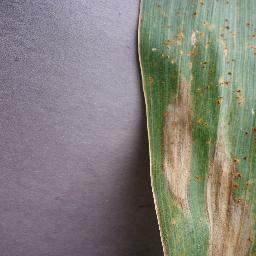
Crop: corn
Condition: (maize)_northern_blight